University of Western Australia Library

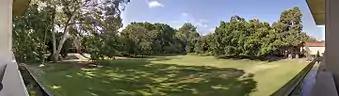
A panoramic view from the first floor entrance of the Reid Library looking North in the direction of the Tropical Grove

Named after Sir Alexander Reid (UWA Chancellor 1956–1968), the Reid Library opened its doors to readers in February 1964, with its official opening taking place the following May 1964. The building opened to widespread acclaim, winning the Royal Institute of British Architects (RIBA) 1964 Bronze Medal and being regarded as one of Australia's most attractive university buildings.